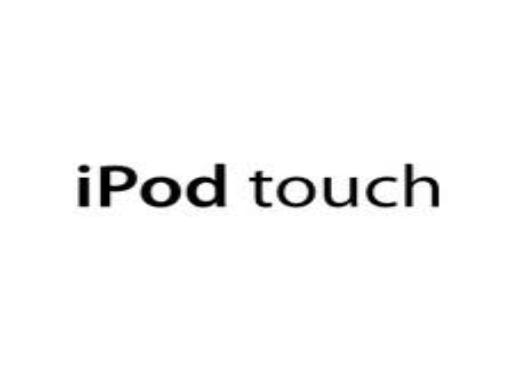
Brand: iPod
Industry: Electronic